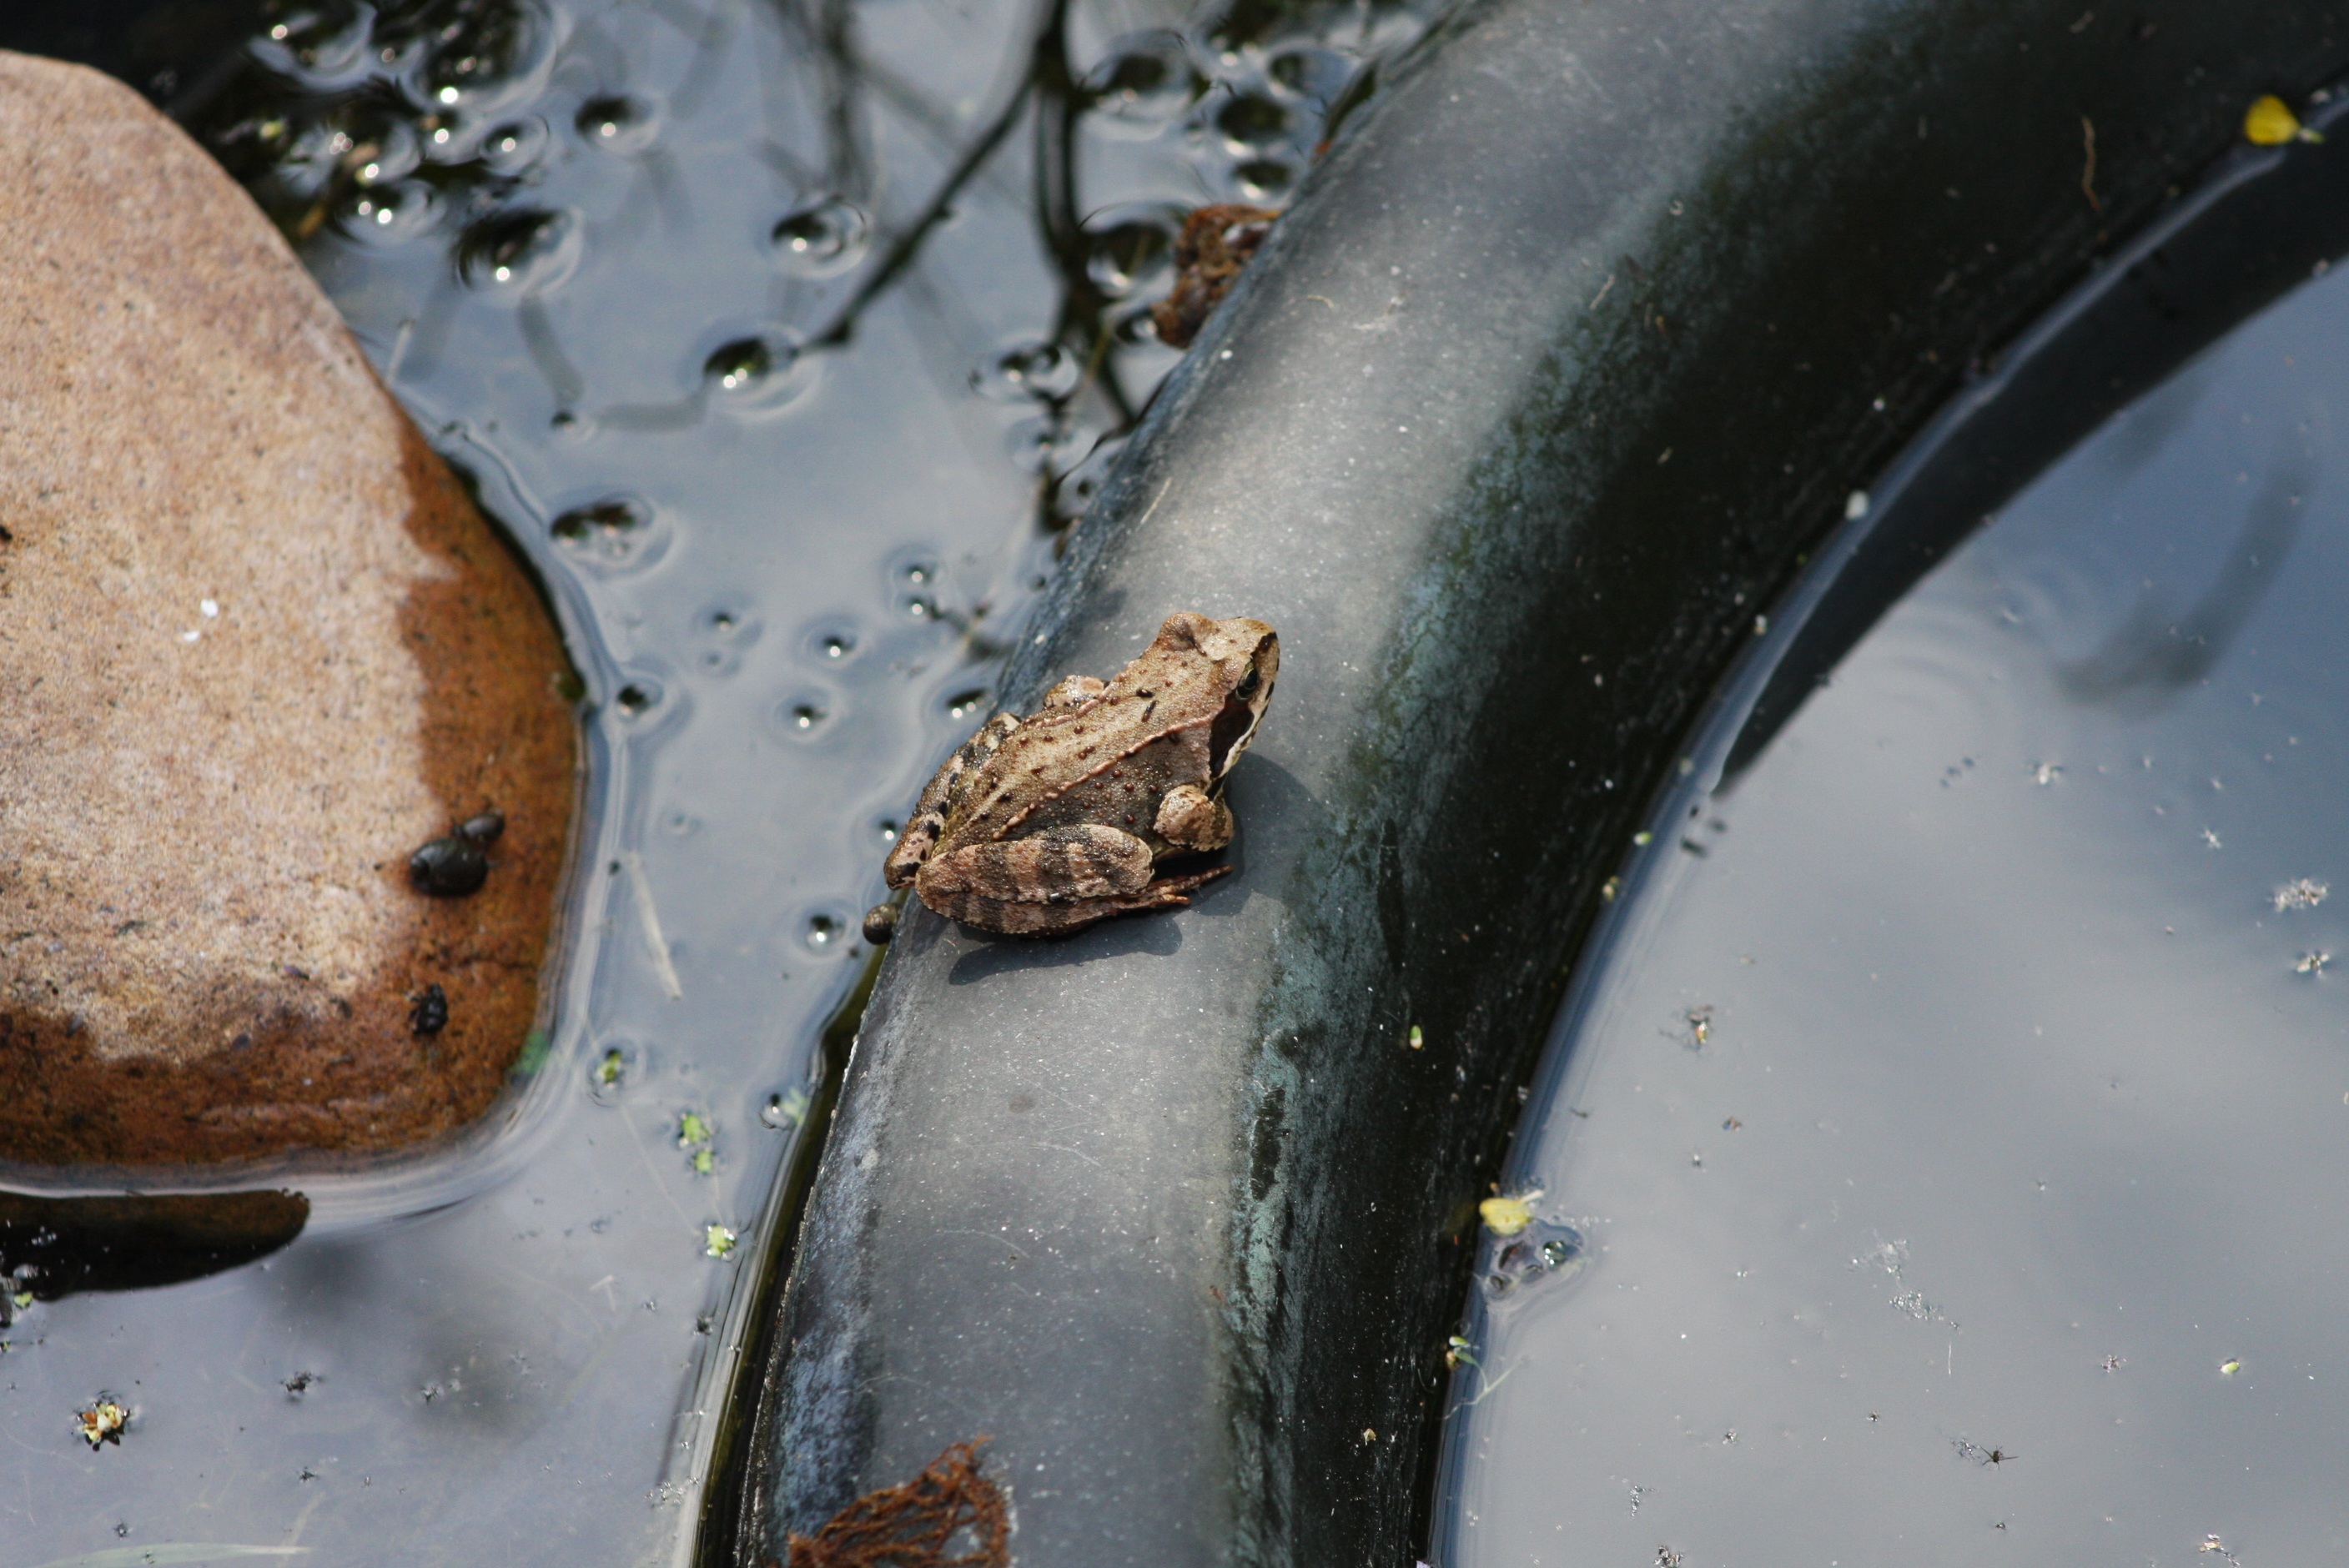
nature, food, soil, frog, garden, garden pond, frog pond, pond with frogs